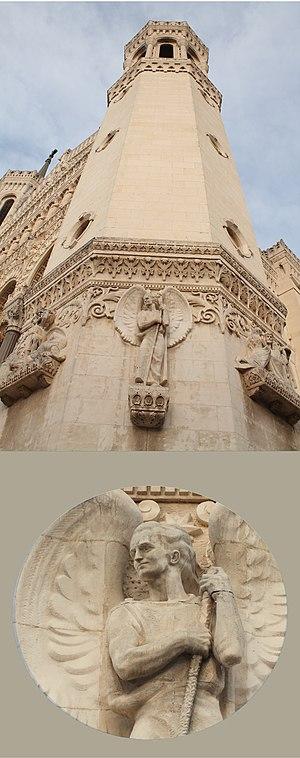
Tour de la Justice de la Basilique de Fourvière, et gros plan sur l'Archange Gabriel, sculpté par Robert Darnas, au soleil couchant 03/11 vers 17h
Robert Darnas est le pseudonyme de Robert Alphonse Kalbfeis, sculpteur français, né le 2 mai 1913 à Lyon, décédé le 5 avril 1980 à Tassin-la-Demi-Lune.